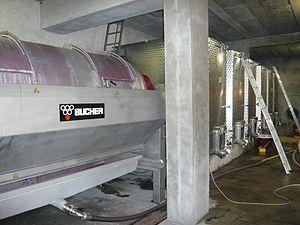
Chénas (Rhône) en 2008.
Le chénas est un vin rouge français d'appellation d'origine contrôlée produit à cheval sur la limite entre les départements du Rhône et de Saône-et-Loire.
Le vignoble du Beaujolais est un vignoble français situé dans le nord du département du Rhône et sur quelques communes de la Saône-et-Loire.